The Seven (Munich)

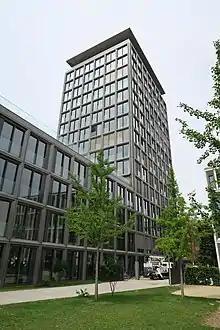
The Seven

The Seven is a real estate project in the Munich Gärtnerplatz district, City area Ludwigsvorstadt-Isarvorstadt. In a former heating plant of the city of Munich, luxury properties were built.